Pierre Bernac

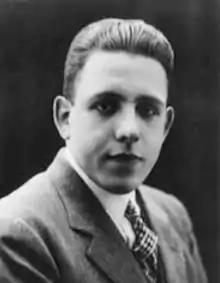
Francis Poulenc (1920s picture)

Bernac and Poulenc introduced their partnership to Paris at the École normale de musique on 3 April 1935, when they gave the premiere of Poulenc's "Cinq poèmes de Paul Eluard". They continued to perform together for 25 years, in France and abroad, until Bernac retired. They built up a repertory, based on Poulenc's own songs, but also exploring the works of other prominent French songwriters from the 17th to the 20th centuries, and including songs by Brahms, Mompou, Schubert, Schumann, Verdi and others.